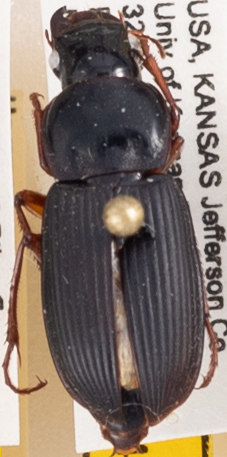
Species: Harpalus pensylvanicus
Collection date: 2021-09-08
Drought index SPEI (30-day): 1.254
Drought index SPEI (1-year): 0.41
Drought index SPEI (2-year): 0.376